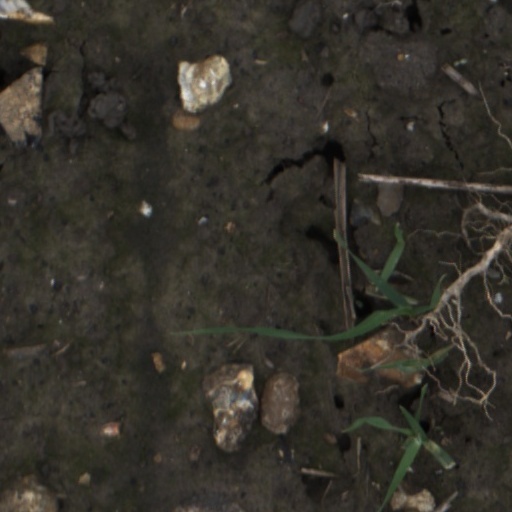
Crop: wheat